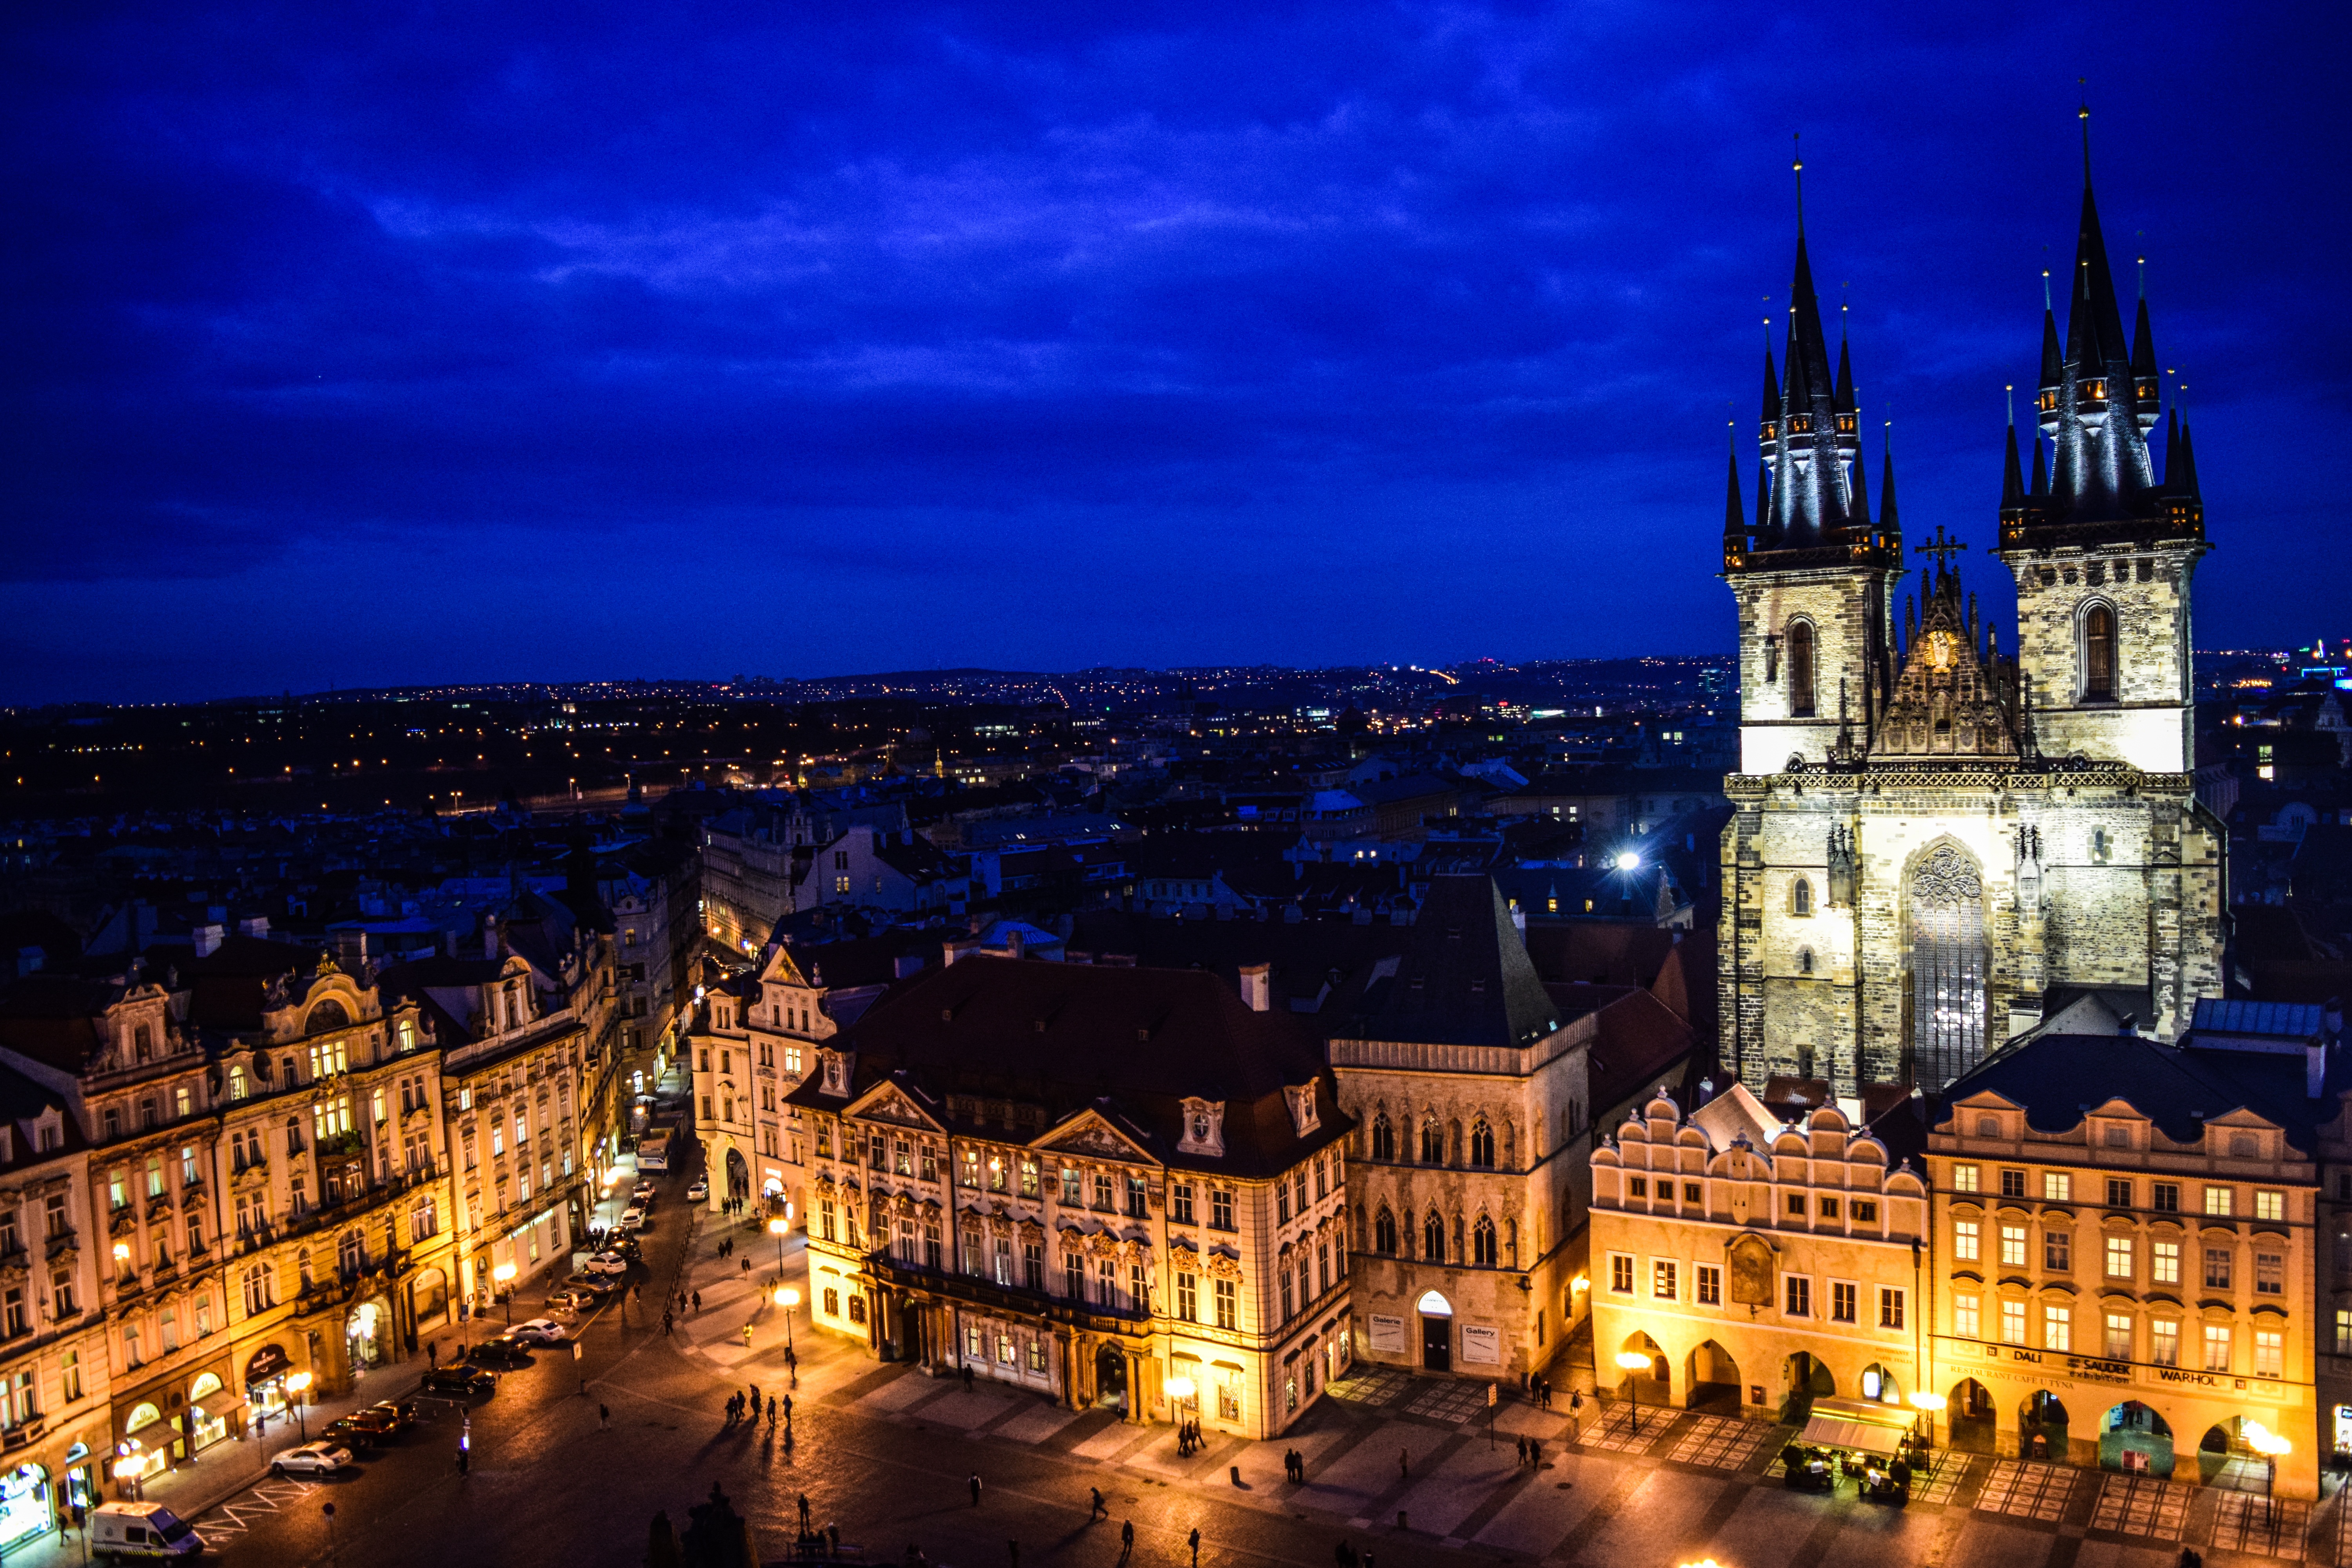
skyline, night, town, city, cityscape, panorama, travel, dusk, europe, evening, plaza, castle, landmark, cathedral, prague, night view, praha, czech republic, metropolis, belfry, travel to europe, prague castle, chez republic, chez, human settlement